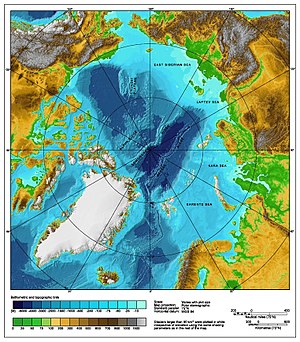
Lomonosovryggen
Lomonosovryggen strækker sig fra Grønland via Nordpolen til De Nysibiriske øer.
Lomonosovryggen er en undersøisk fjeldkæde, der strækker sig over 1.800 km fra Nysibiriske øer til Grønland, hvorfra den bøjer af mod Ellesmere Island og deler Nordishavet i to dybe bassiner.